Space debris

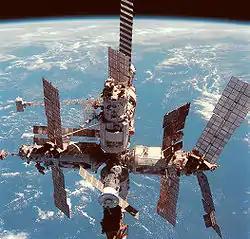
Debris impacts on "Mir" solar panels degraded their performance. The damage is most noticeable on the panel on the right, which is facing the camera with a high degree of contrast. Extensive damage to the smaller panel below is due to impact with a Progress spacecraft.

A significant portion of debris is due to rocket upper stages (e.g. the Inertial Upper Stage) breaking up due to decomposition of unvented fuel. The first such instance involved the launch of the Transit-4a satellite in 1961. Two hours after insertion, the Ablestar upper stage exploded. Even boosters that don't break apart can be a problem. A major known impact event involved an (intact) Ariane booster.